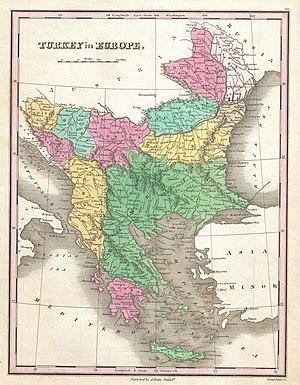
La Roumélie est le terme utilisé à partir du XVᵉ siècle pour désigner la partie de la péninsule balkanique sous domination ottomane. Selon le contexte, le terme peut faire référence à différentes régions de la péninsule balkanique.